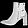
Label: Ankle boot